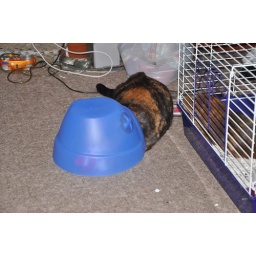
Stella has put her head in the Guniea Pig's house to fish out a toy that went into it.